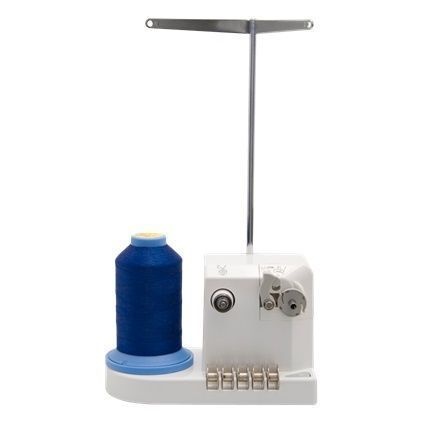
PRBW1-Bobbin Winder
Bobbin Winder for PR (multi needle) Series Machines - PRBW1
Brand: Brother International Corp.
Category: Arts & Entertainment > Hobbies & Creative Arts > Arts & Crafts > Art & Crafting Tool Accessories > Spinning Wheel Accessories > Bobbin Winders